Poltergeist (2015 film)

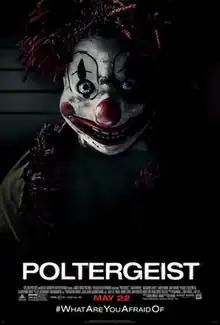
Theatrical release poster

Poltergeist is a 2015 American supernatural horror film directed by Gil Kenan, written by David Lindsay-Abaire, and produced by Sam Raimi, Rob Tapert, and Roy Lee. It is a remake of the 1982 film of the same name and is the fourth installment overall in the "Poltergeist" franchise. The film stars Sam Rockwell, Rosemarie DeWitt, Jared Harris, and Jane Adams, and follows a family who arrive at their new home and begin experiencing paranormal occurrences.